Herman the Archdeacon

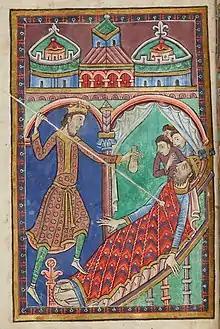
St Edmund, holding a moneybag which he pretends to offer to Sweyn Forkbeard, then kills him with his lance as punishment for his oppressive taxation of the English people, an illustration in Goscelin's version of the "Miracles of St Edmund"

Herman the Archdeacon (also Hermann the Archdeacon and Hermann of Bury, born before 1040, died late 1090s) was a member of the household of Herfast, Bishop of East Anglia, in the 1070s and 1080s. Thereafter, he was a monk of Bury St Edmunds Abbey in Suffolk for the rest of his life.